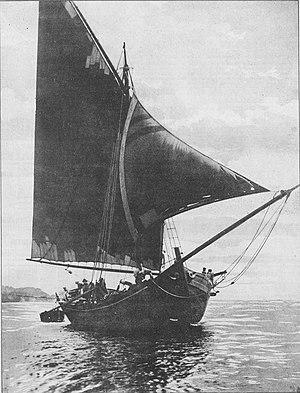
Un bracera ou brazzera est un type de voilier traditionnel de un à deux mâts à voile latine, livarde ou au tiers et à rames. Ils sont utilisés en Mer Adriatique pour la pêche, le transport et le cabotage entre le XVIᵉ siècle et le début du XXᵉ siècle.